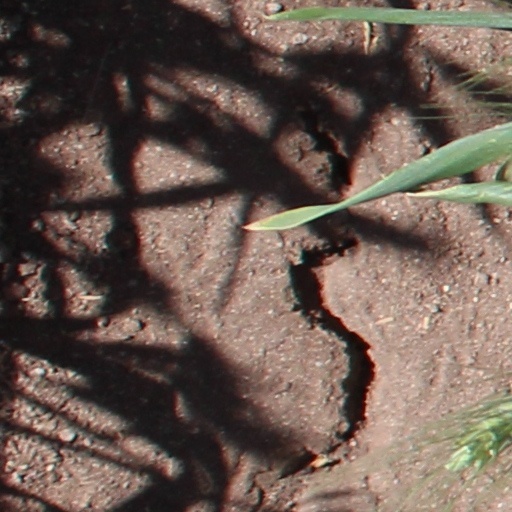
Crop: wheat